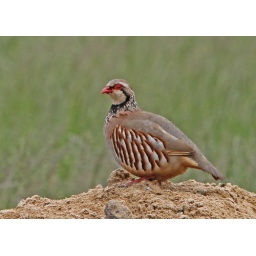
Just came across this sitting on a pile of sand on a building site near Harborough Magna, Warwickshire!!